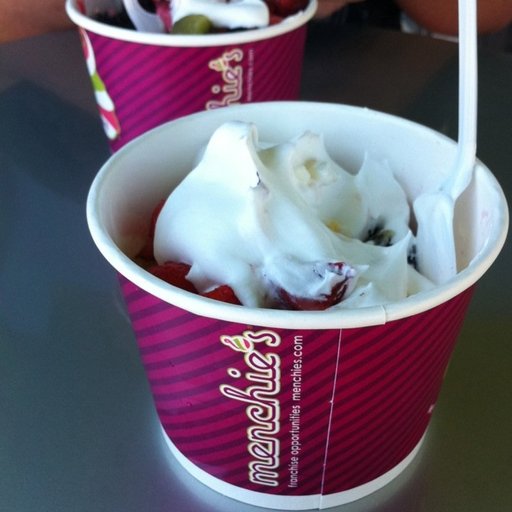
Label: frozen_yogurt